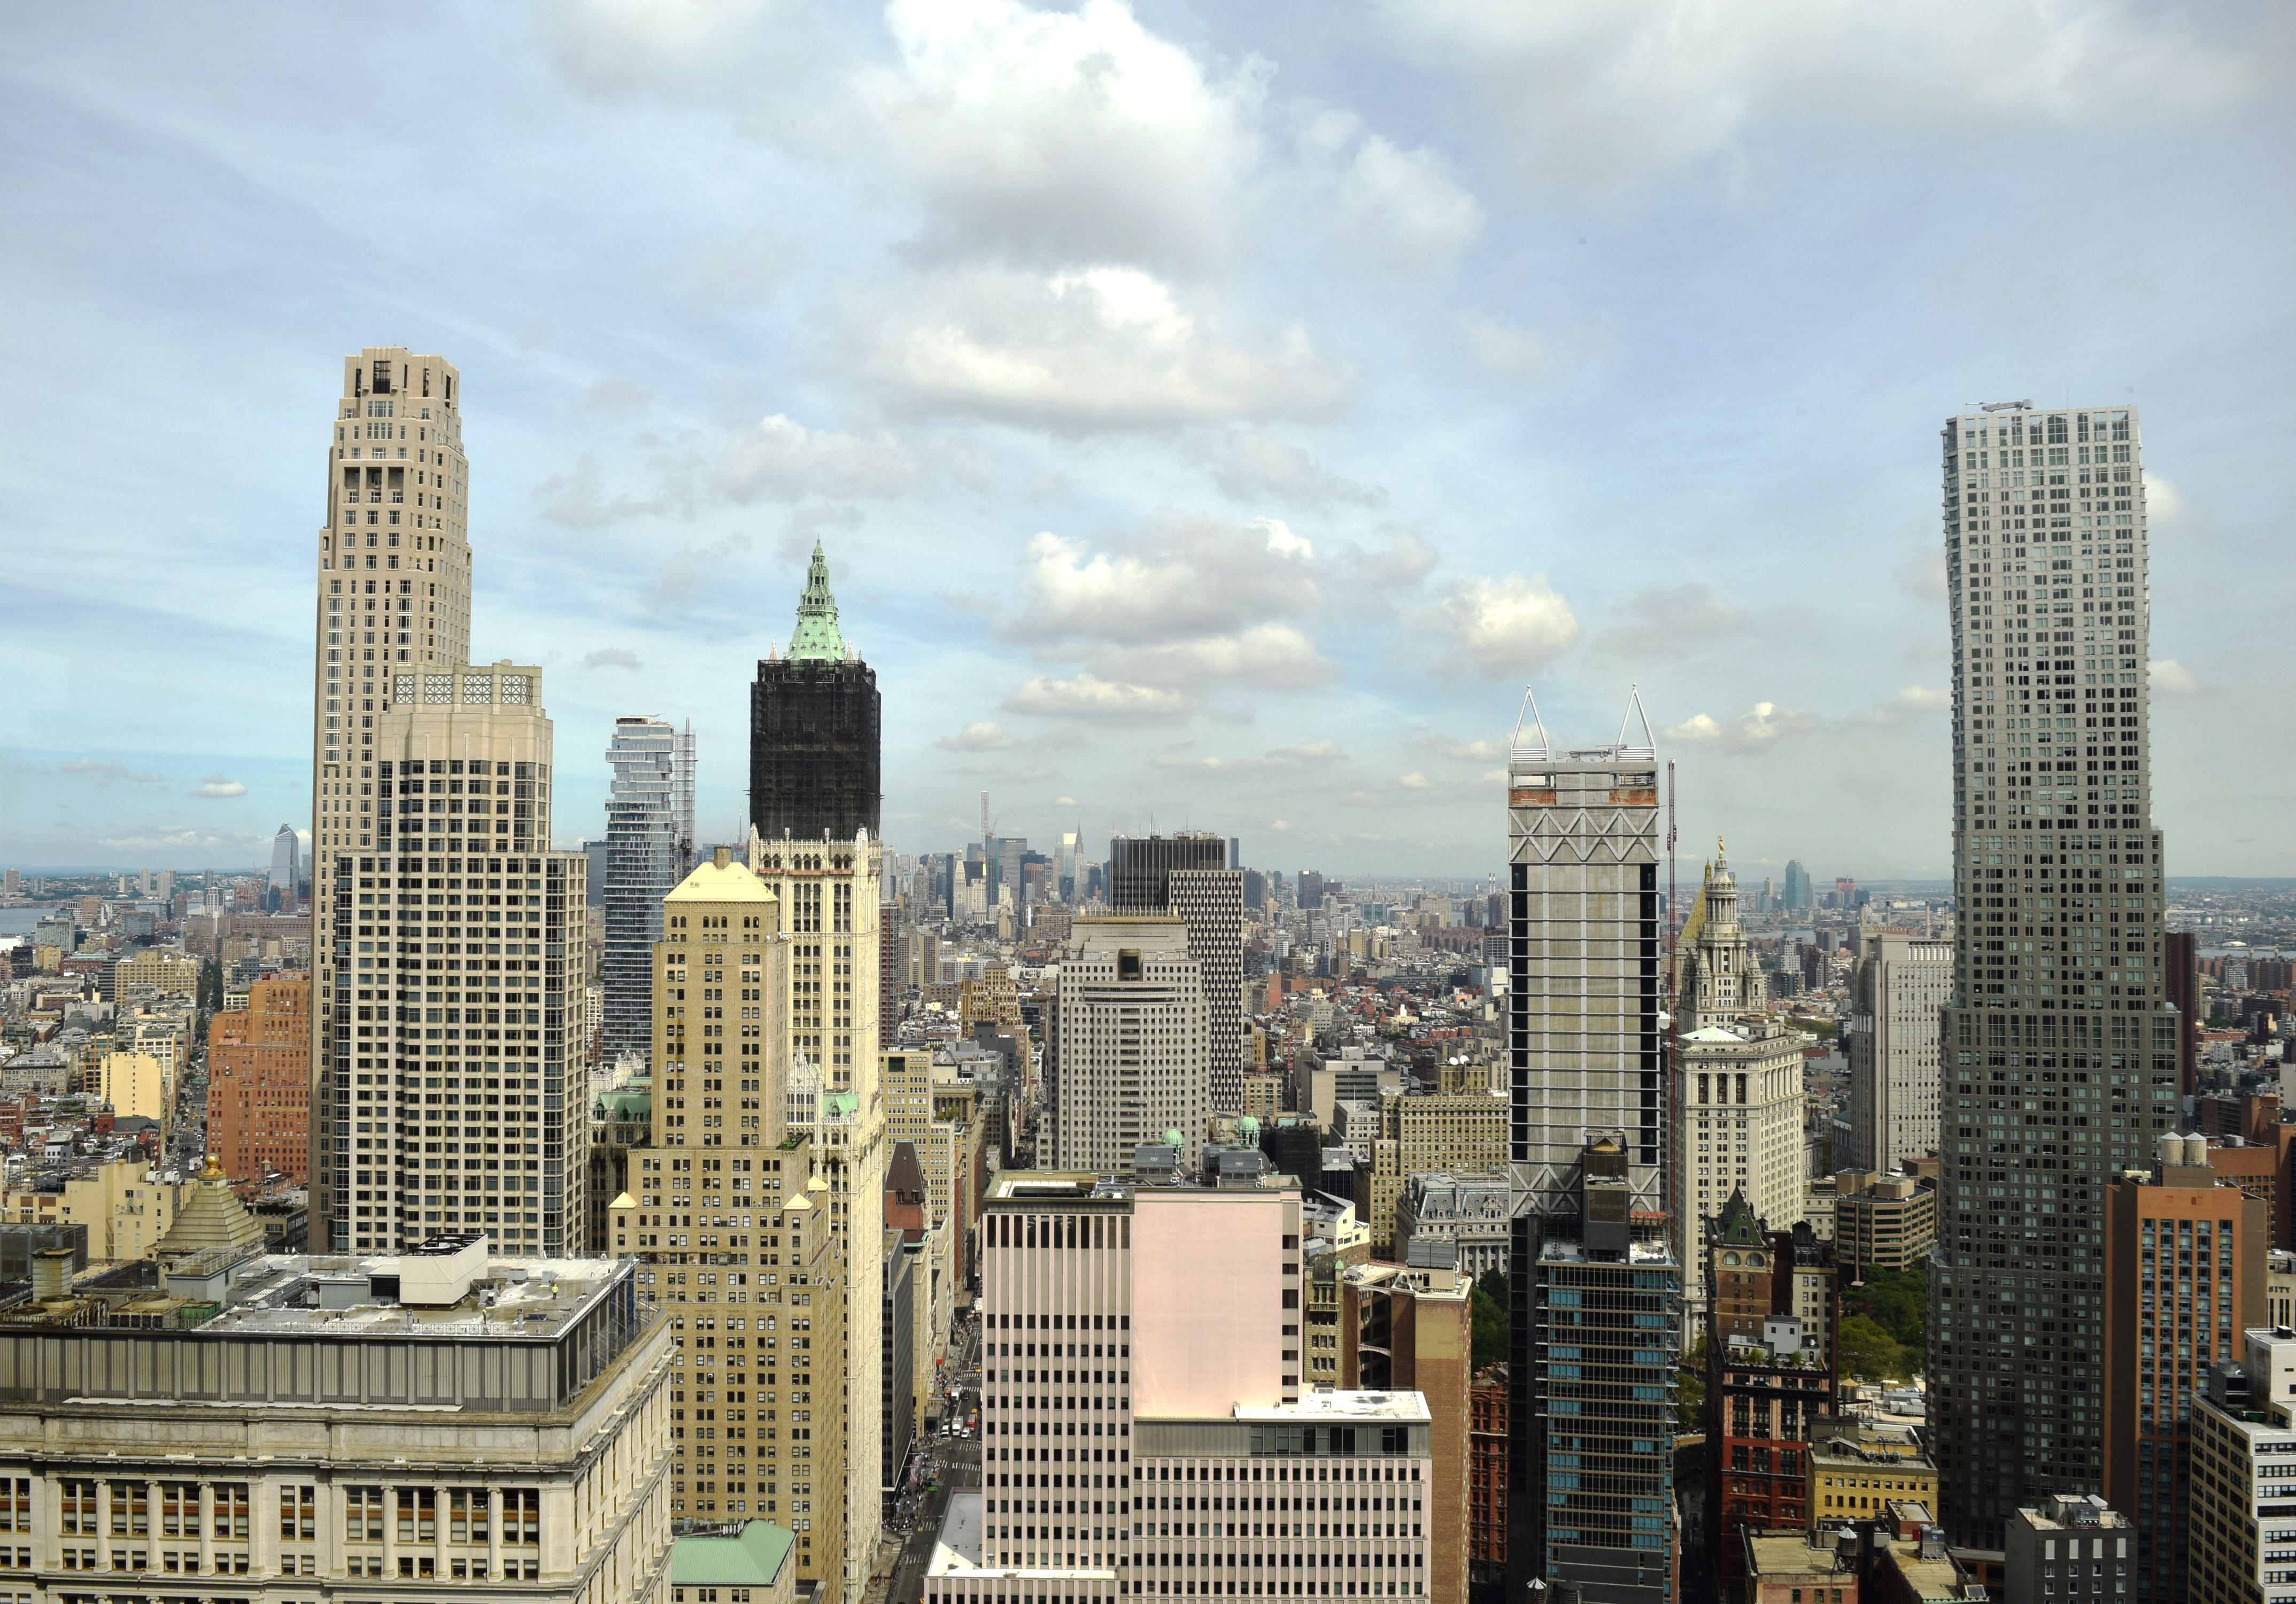
skyline, city, skyscraper, cityscape, downtown, tower, landmark, tower block, metropolis, neighbourhood, urban area, residential area, geographical feature, human settlement, metropolitan area